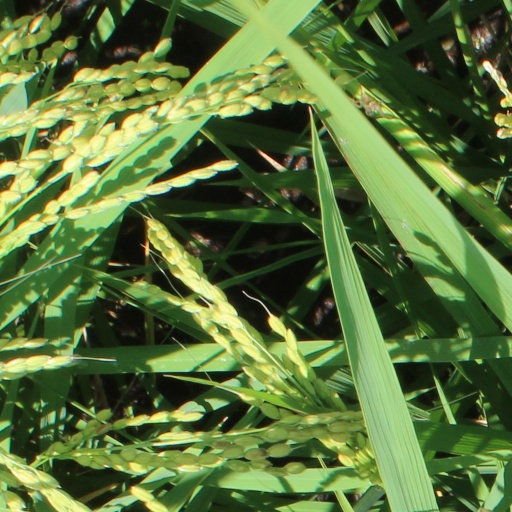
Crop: rice